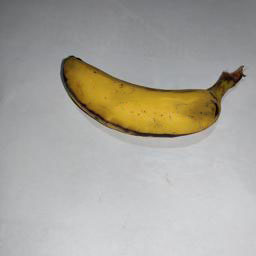
Ripeness: Ripe